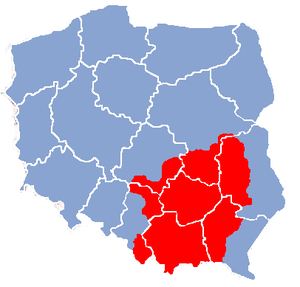
La Petite-Pologne est une des régions historiques de Pologne. Située au Sud-Est du territoire de l'actuelle république de Pologne, elle avait une superficie triple de celle de la voïvodie qui aujourd'hui porte ce nom. Sa capitale est Cracovie.